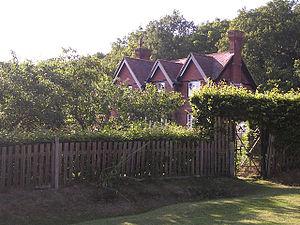
Denny Lodge est une grande paroisse civile de la New Forest, dans le comté du Hampshire, en Angleterre. Il couvre une large zone de landes et de forêts et englobe une grande partie du côté est de la New Forest mais ne contient pas de ville, de village, d’église ou d’école.